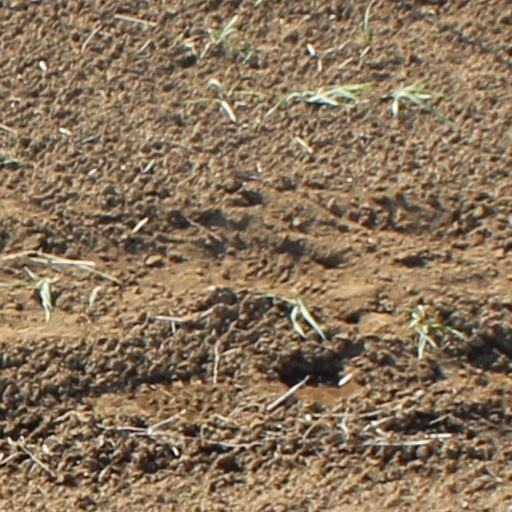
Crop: wheat